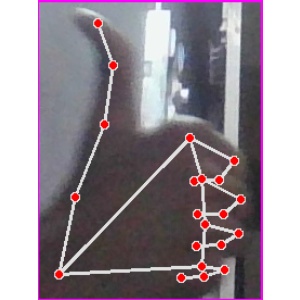
अक्षर: थ